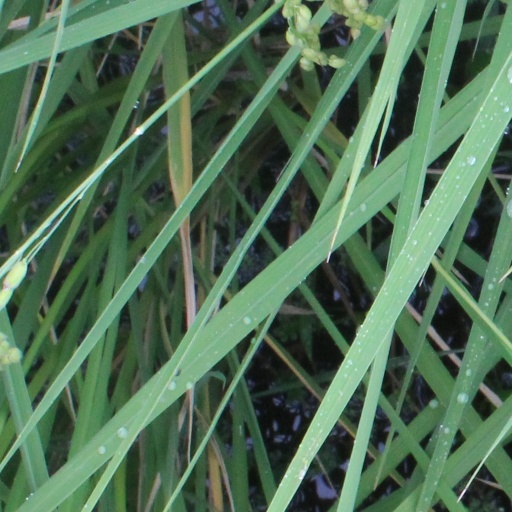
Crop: rice